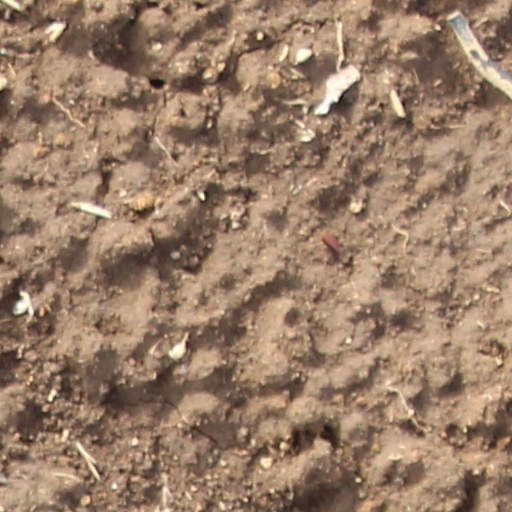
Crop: wheat